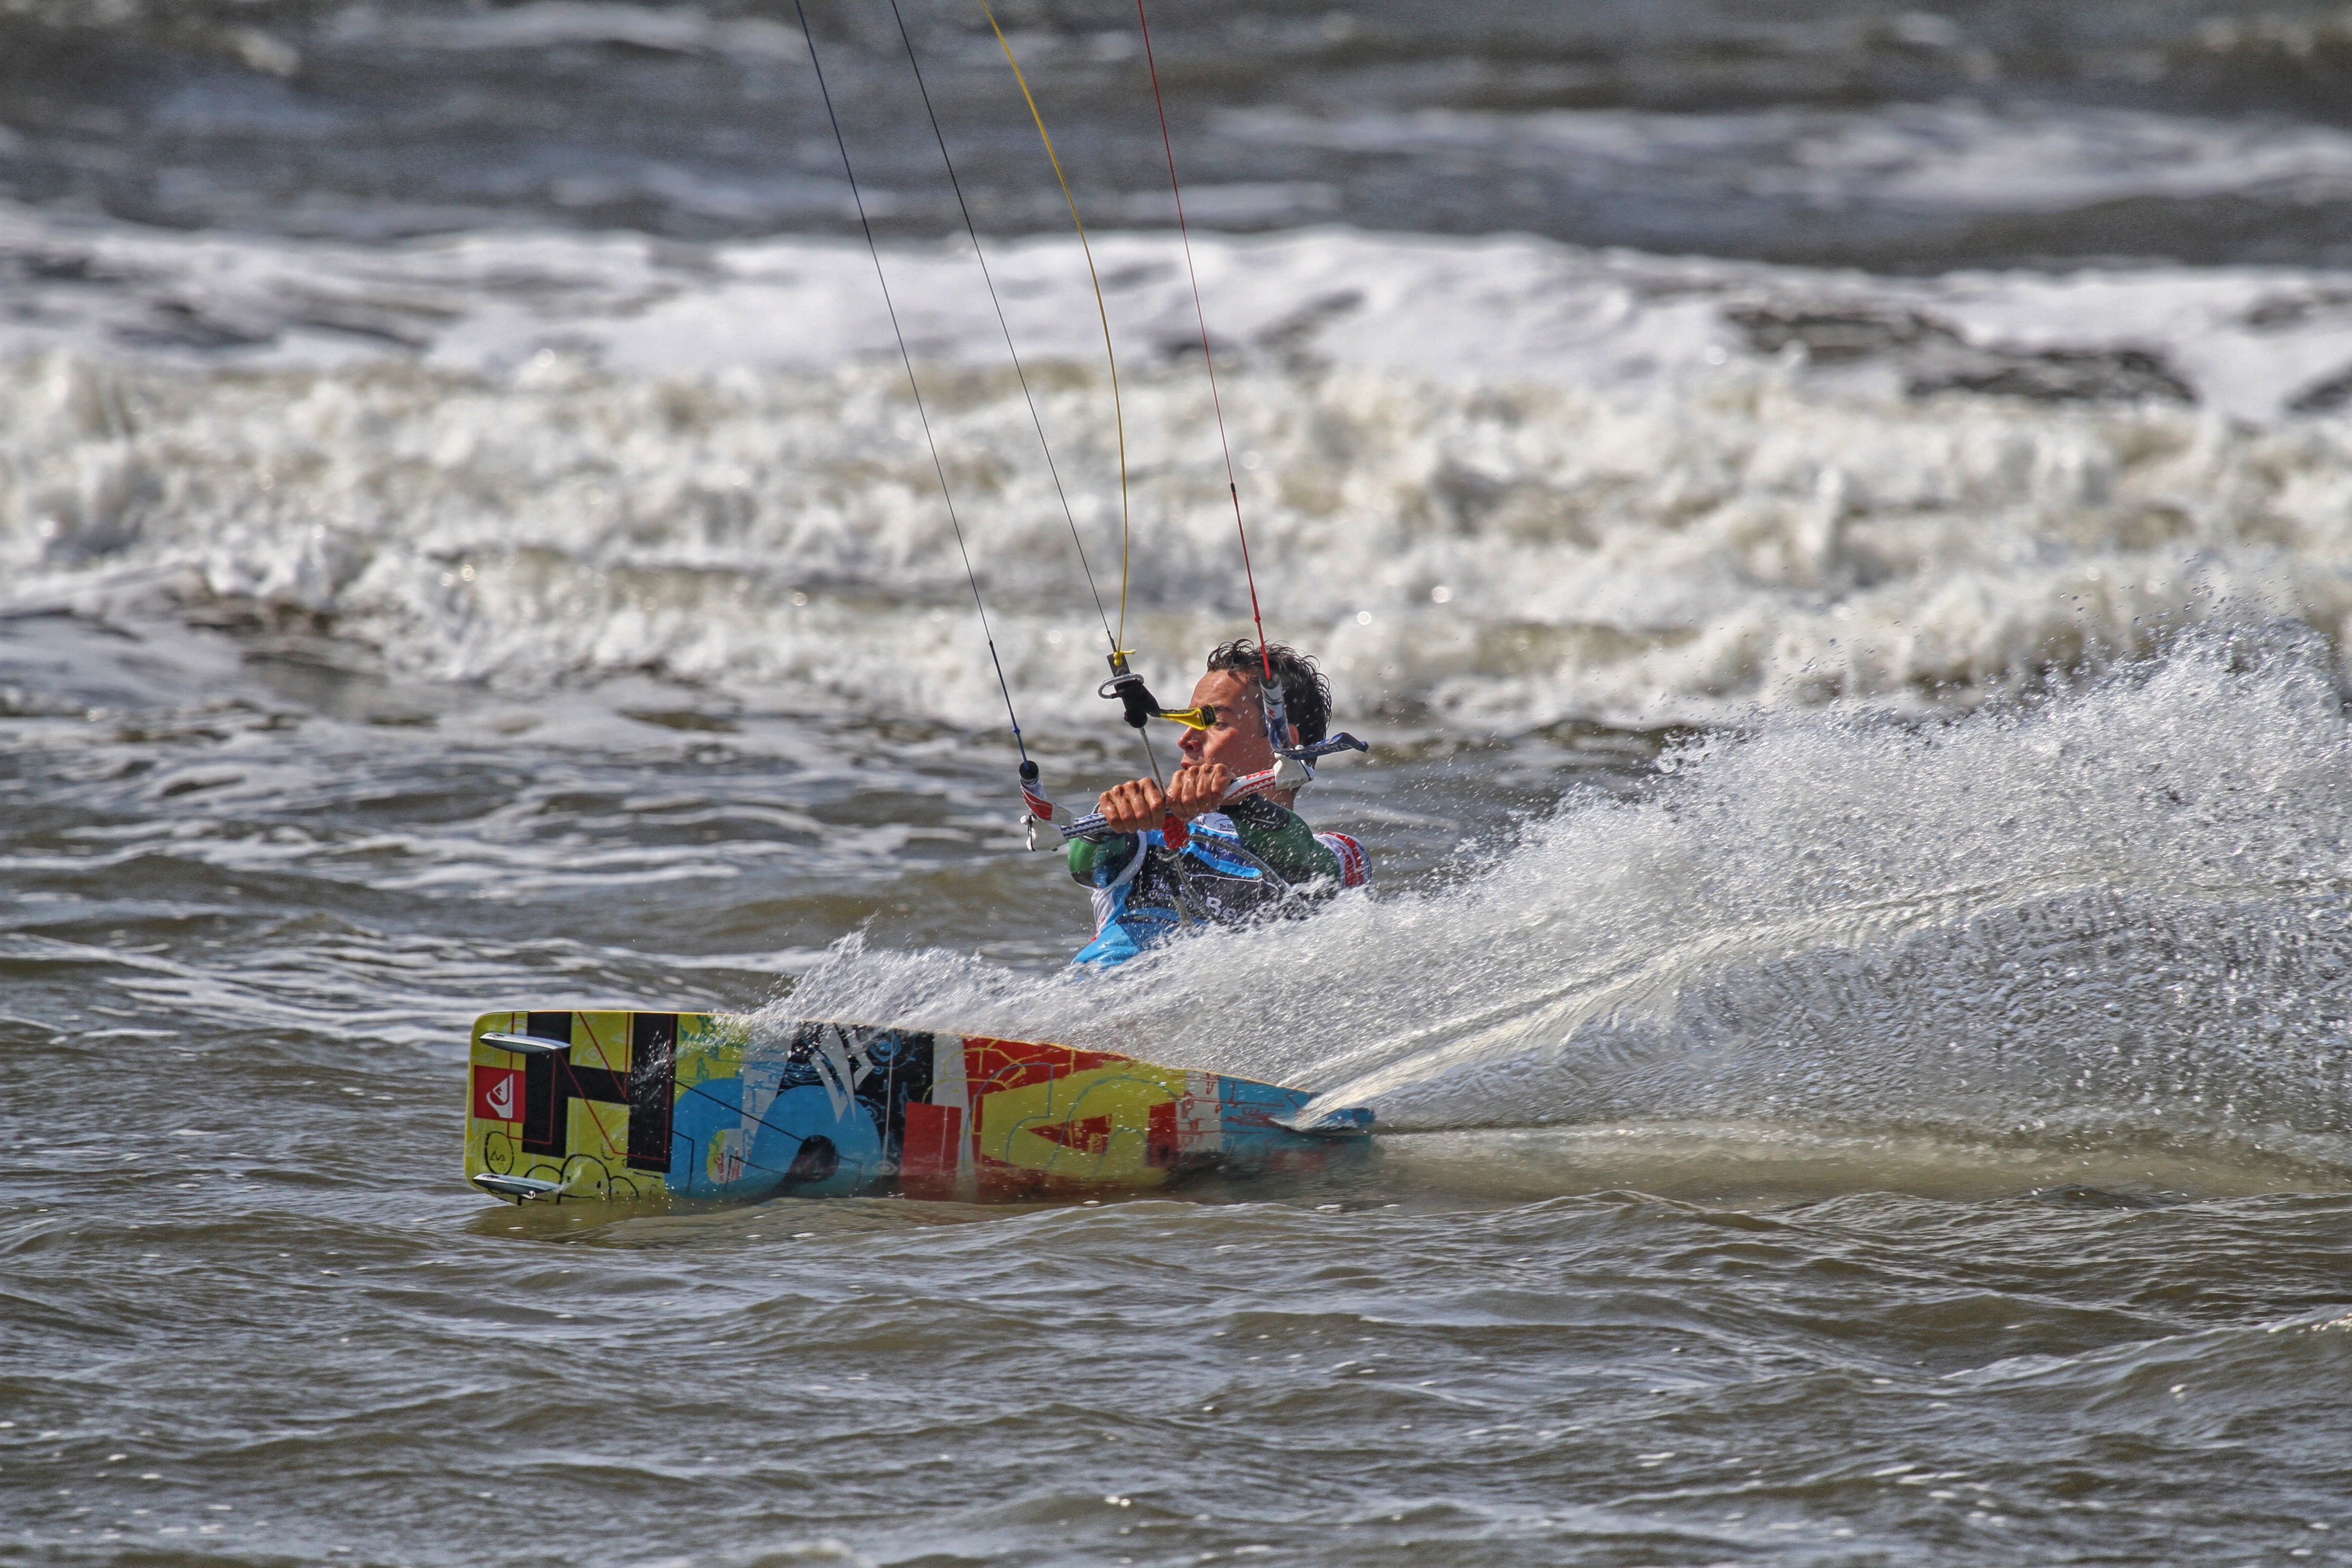
sea, boat, wave, river, paddle, vehicle, rapid, extreme sport, race, sports, boating, watercraft, canoeing, nordfriesland, water sport, kite surfing, st peter, world natural heritage